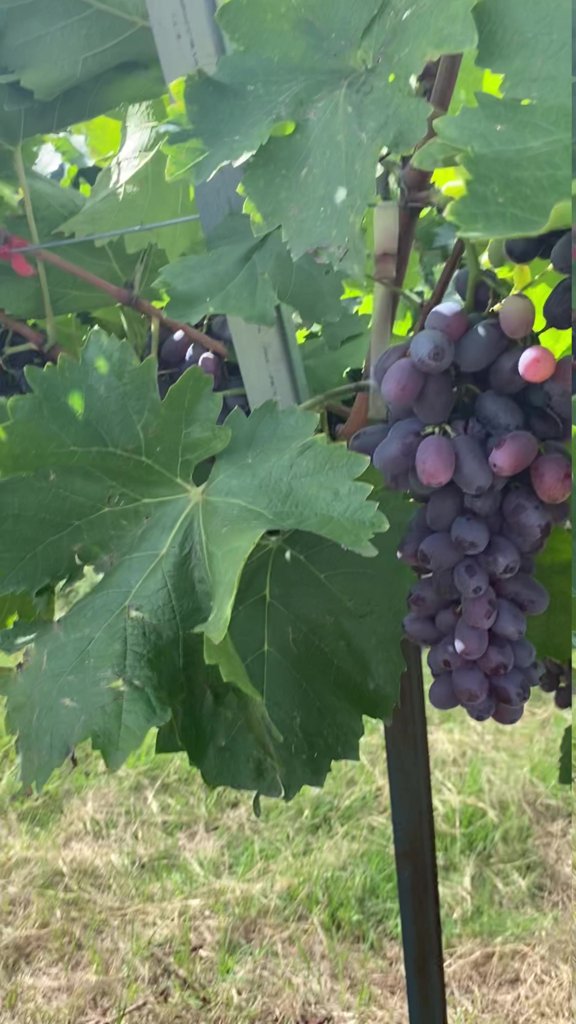
Berries visible: 70
Grape clusters: 2